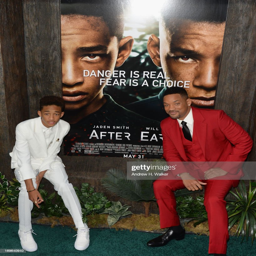
celebrity and actor attend the premiere .